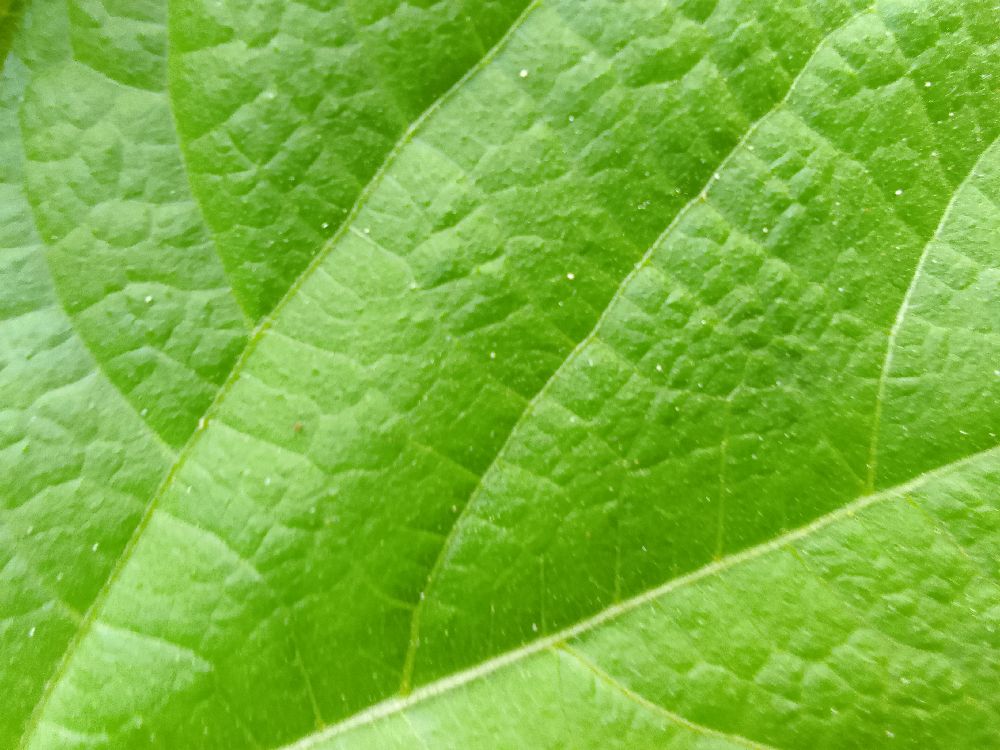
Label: healthy